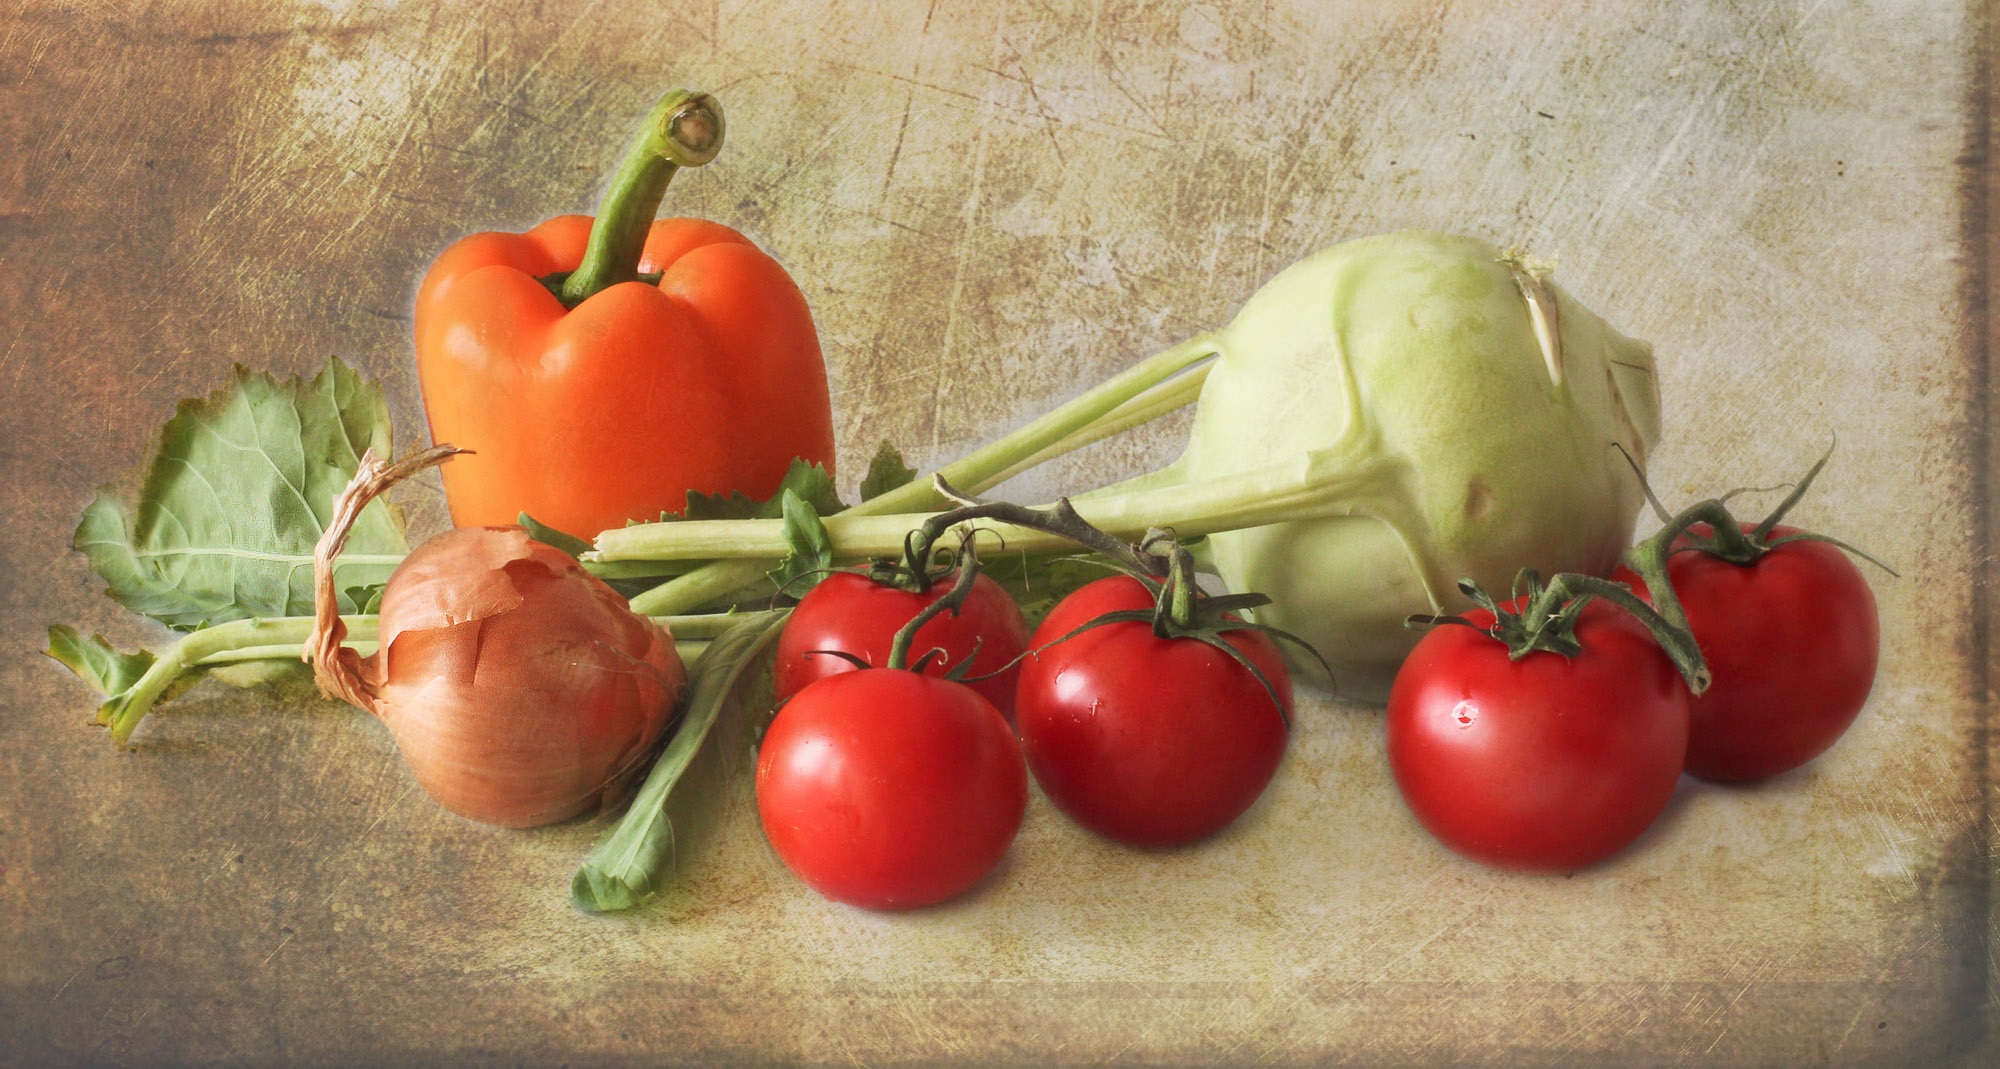
plant, fruit, food, produce, vegetable, kitchen, eat, delicious, still life, onion, tomato, vegetables, tomatoes, vegan, vitamins, frisch, paprika, kohlrabi, flowering plant, trusses, still life photography, land plant, potato and tomato genus